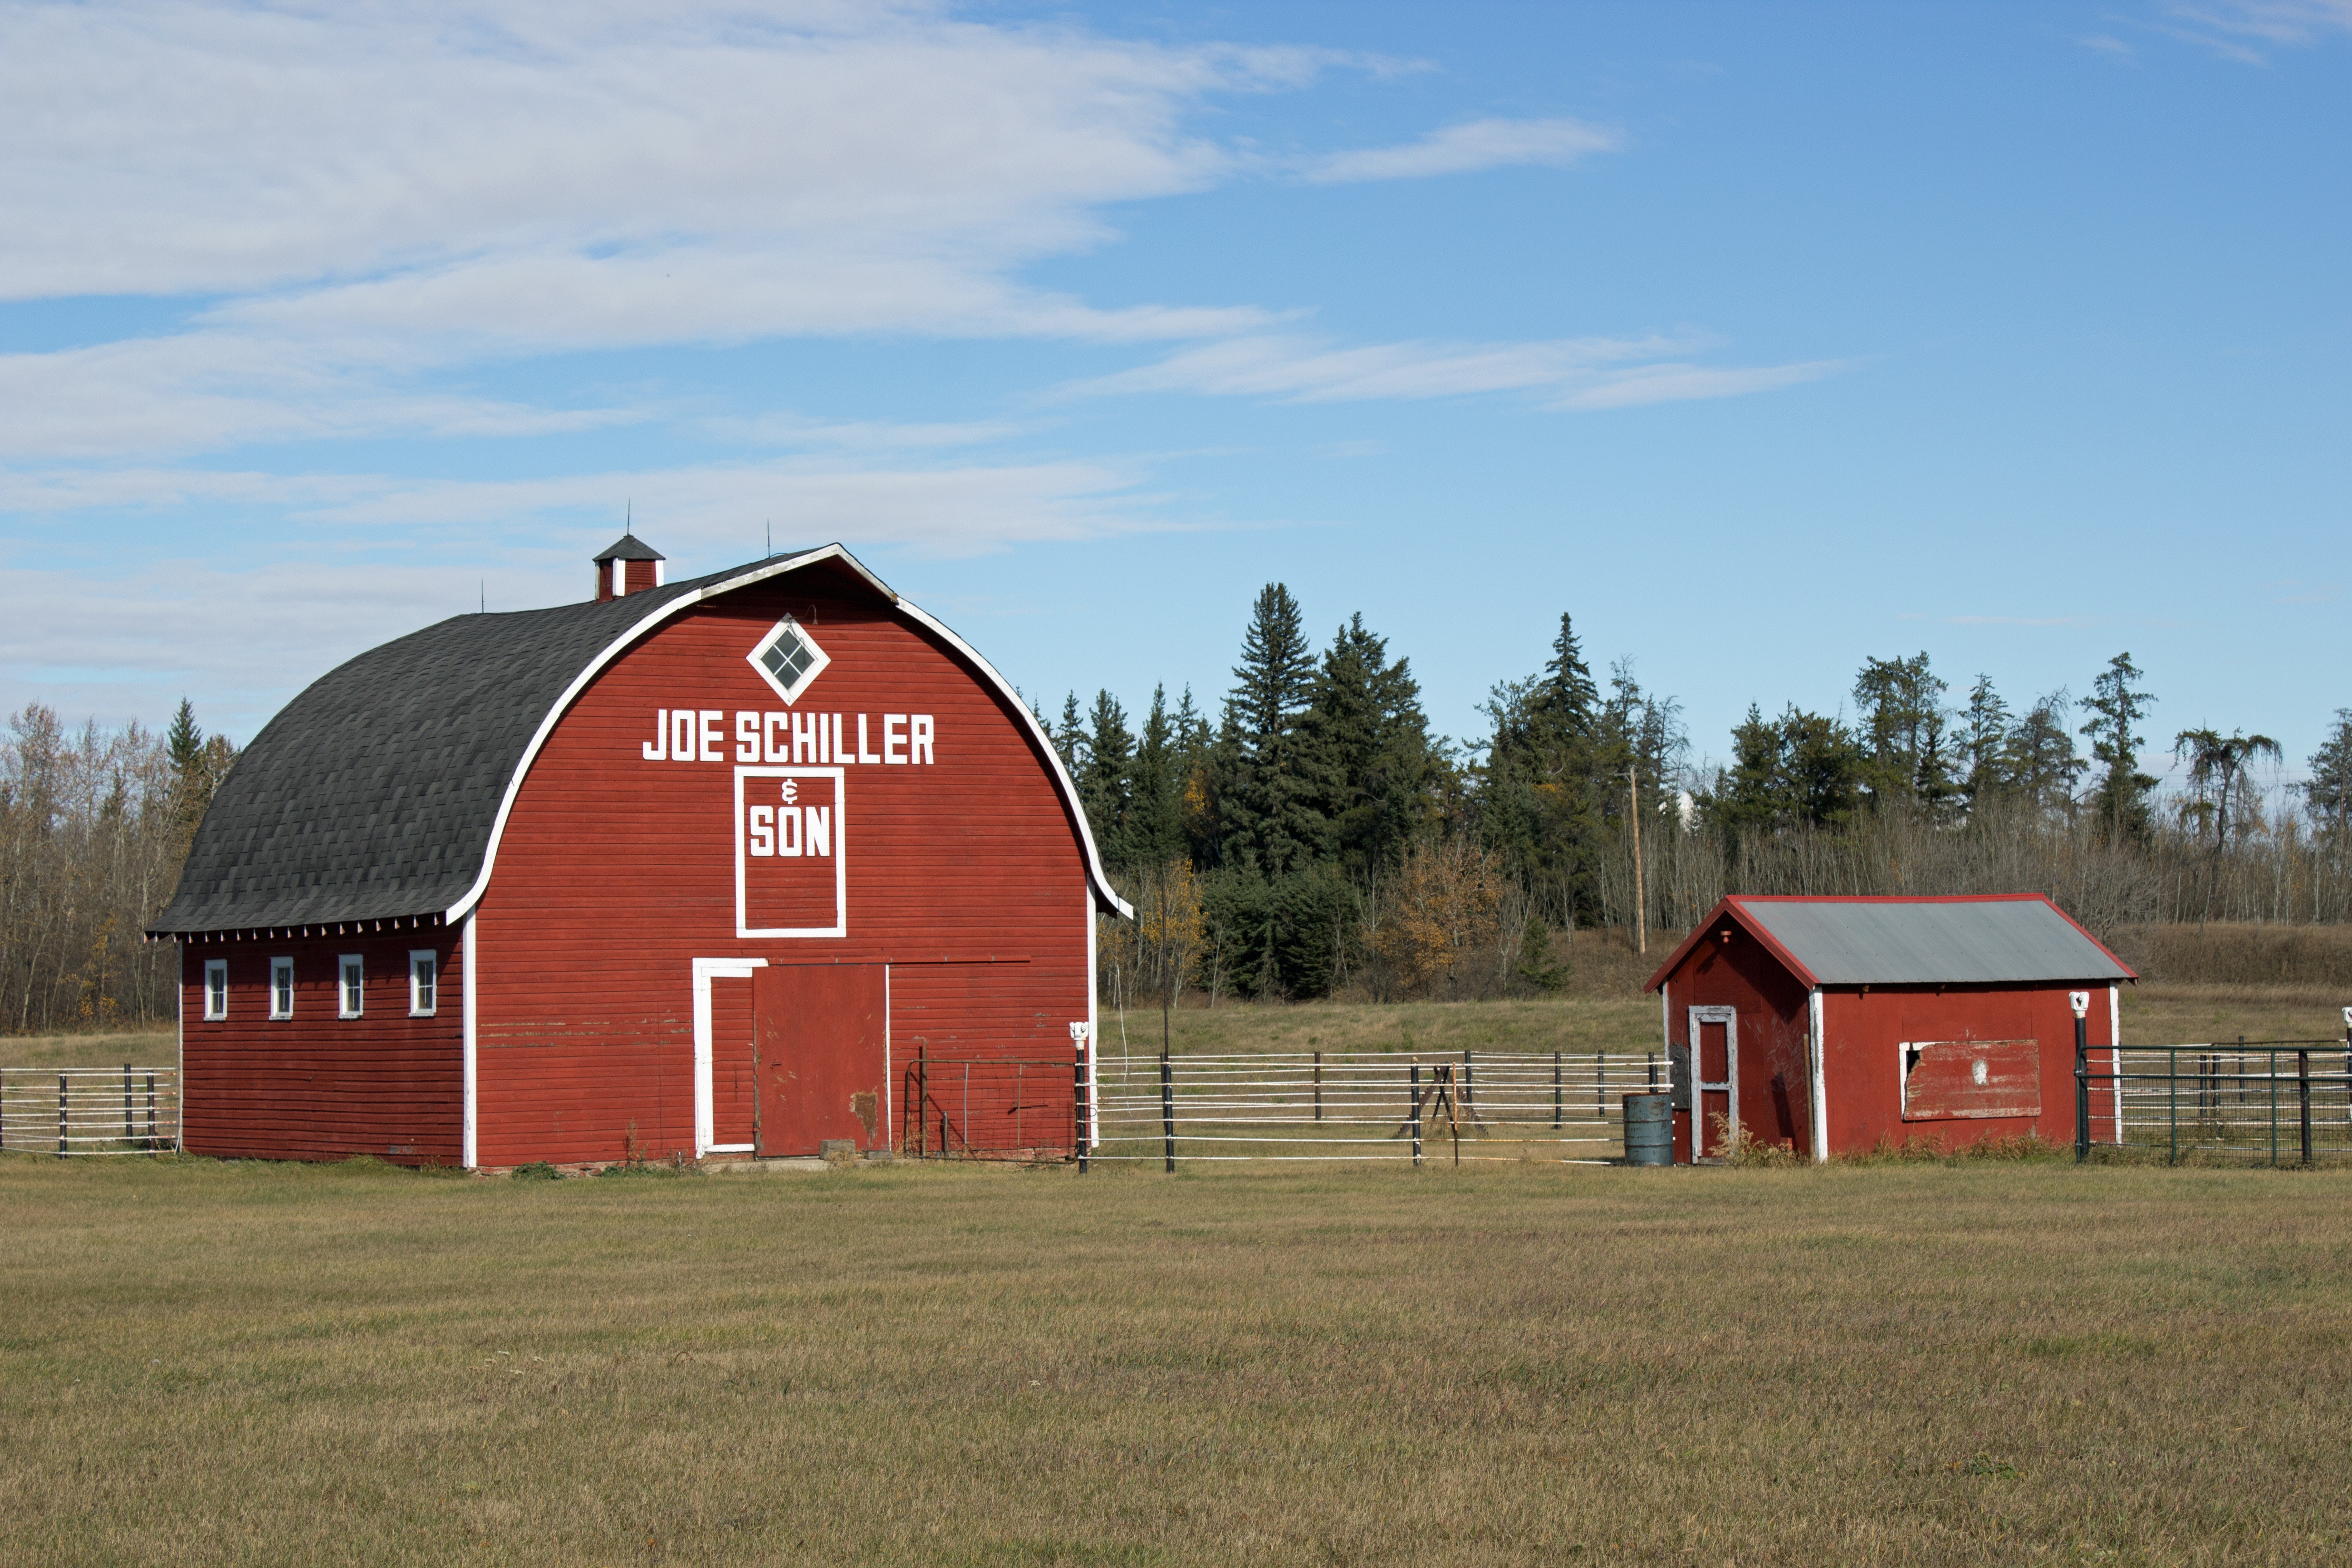
farm, building, barn, shed, red, farmyard, rural area